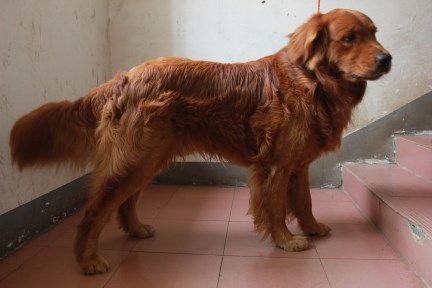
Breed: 5355-n000126-golden_retriever